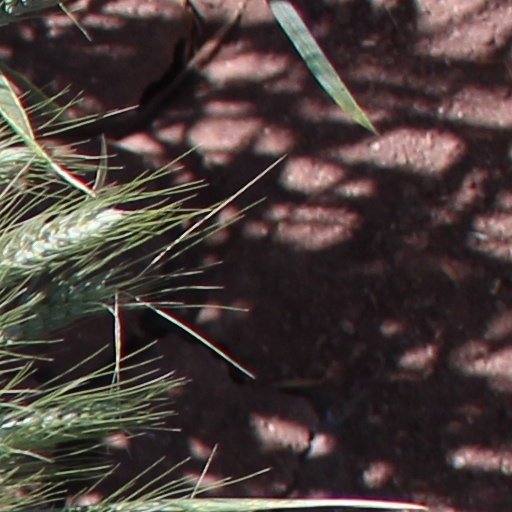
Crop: wheat